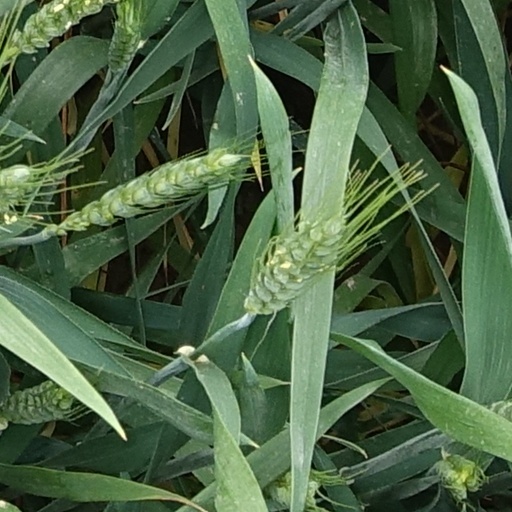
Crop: wheat